Characters of Chrono Trigger

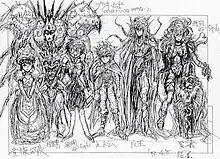
Masato Kato's original sketches of the main characters. From left to right: the daughter of a fairy king, a tin robot (top), a monster man (bottom), an inventor girl, the male protagonist, a demon king, a primitive girl, and an old sage

The characters of "Chrono Trigger" were designed by Akira Toriyama based on sketches from the story planner Masato Kato. The development team wanted a diverse cast to reflect the various eras visited by the player; while working on the in-battle actions of the game, they decided to include a playable character that was neither human nor robot. Kato drew sketches for a cast of eight playable characters, comprising a male protagonist, the daughter of a fairy king, a tin robot, a monster man, an inventor girl, a demon king, a primitive girl, and an old sage. Pig and monkey characters were also considered. Six of the initial ideas were reworked by Toriyama, while the old sage character was scrapped and the monster man replaced with Toriyama's own frog man design.